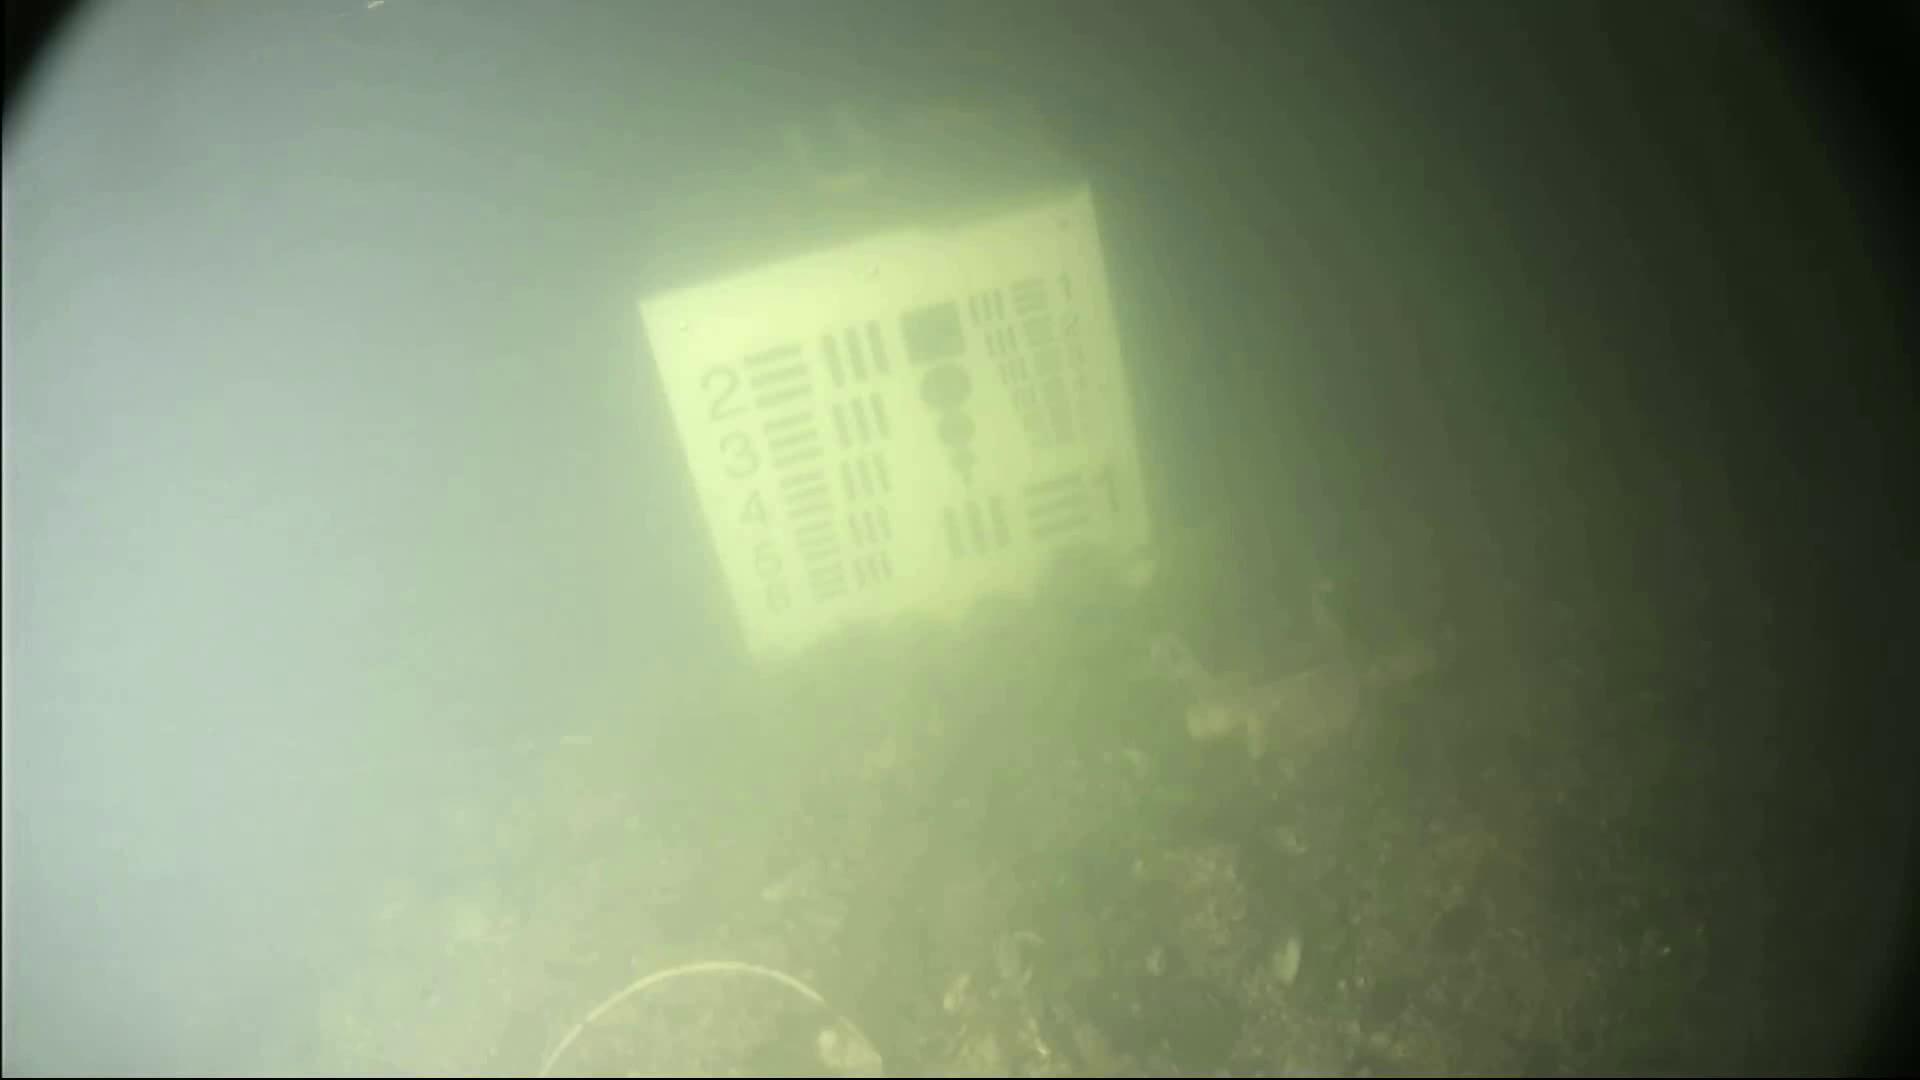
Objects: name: crab